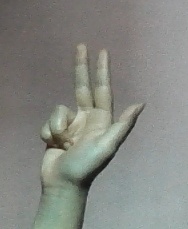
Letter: al